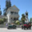
Label: house